The Grain That Built a Hemisphere

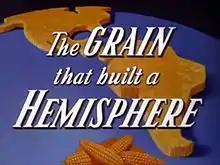
Intertitle

The Grain That Built a Hemisphere is a 1943 short animated propaganda film about corn produced by Walt Disney for the Office of the Coordinator of Inter-American Affairs. It was nominated for an Academy Award for Best Documentary in 1943.